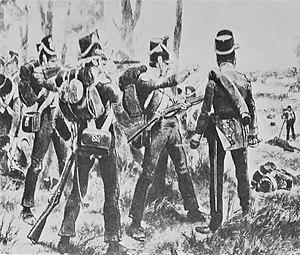
Combat de Casa de Salinas, 27 juillet 1809. Les troupes britanniques en retraite sur Talavera sont attaquées par la division française du général Lapisse et essuient des pertes sévères au cours de l'engagement.
Pierre Belon Lapisse, né le 25 novembre 1762 à Lyon et mort le 30 juillet 1809 à Santa Olalla en Espagne, des suites de ses blessures reçues à la bataille de Talavera, est un général français de la Révolution et de l’Empire. Il s'enrôle à 16 ans dans l'armée française sous le règne de Louis XVI et participe à la guerre d'indépendance américaine. Officier au moment où éclate la Révolution française, son beau comportement à l'armée d'Italie lui vaut le grade de général de brigade en 1799. Il s'illustre au sein du VIIᵉ corps d'armée à Dornbirn, Iéna, Czarnowo, Golymin et Eylau. Promu à la tête d'une division du Iᵉʳ corps de Victor, il se signale encore à la bataille de Friedland le 14 juin 1807.